Netball in Oceania

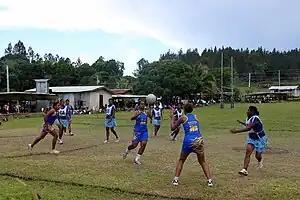
An outdoor netball game taking place in Fiji. The game is being played on grass. The players are either high school age or adults. Both teams are wearing blue netball uniforms. The team in the darker blue is in the act of passing the ball.

Netball in Oceania is generally regarded as a woman's sport. Women's sports in Oceania have traditionally had a very low profile. Despite this, netball is popular in Oceania, with its growth partly because of New Zealand encouraging the game and providing money for the training of coaches, umpires and other netball development needs. In New Zealand and in neighbouring Australia, netball is one of the most popular sports played by women.